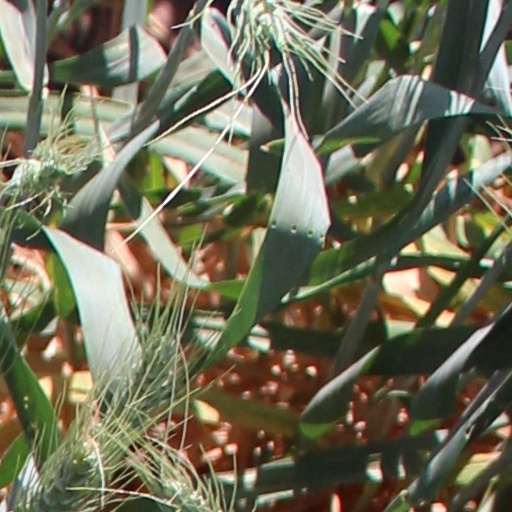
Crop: wheat